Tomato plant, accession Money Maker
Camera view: vertical (180 deg); turntable rotation: 90 degrees
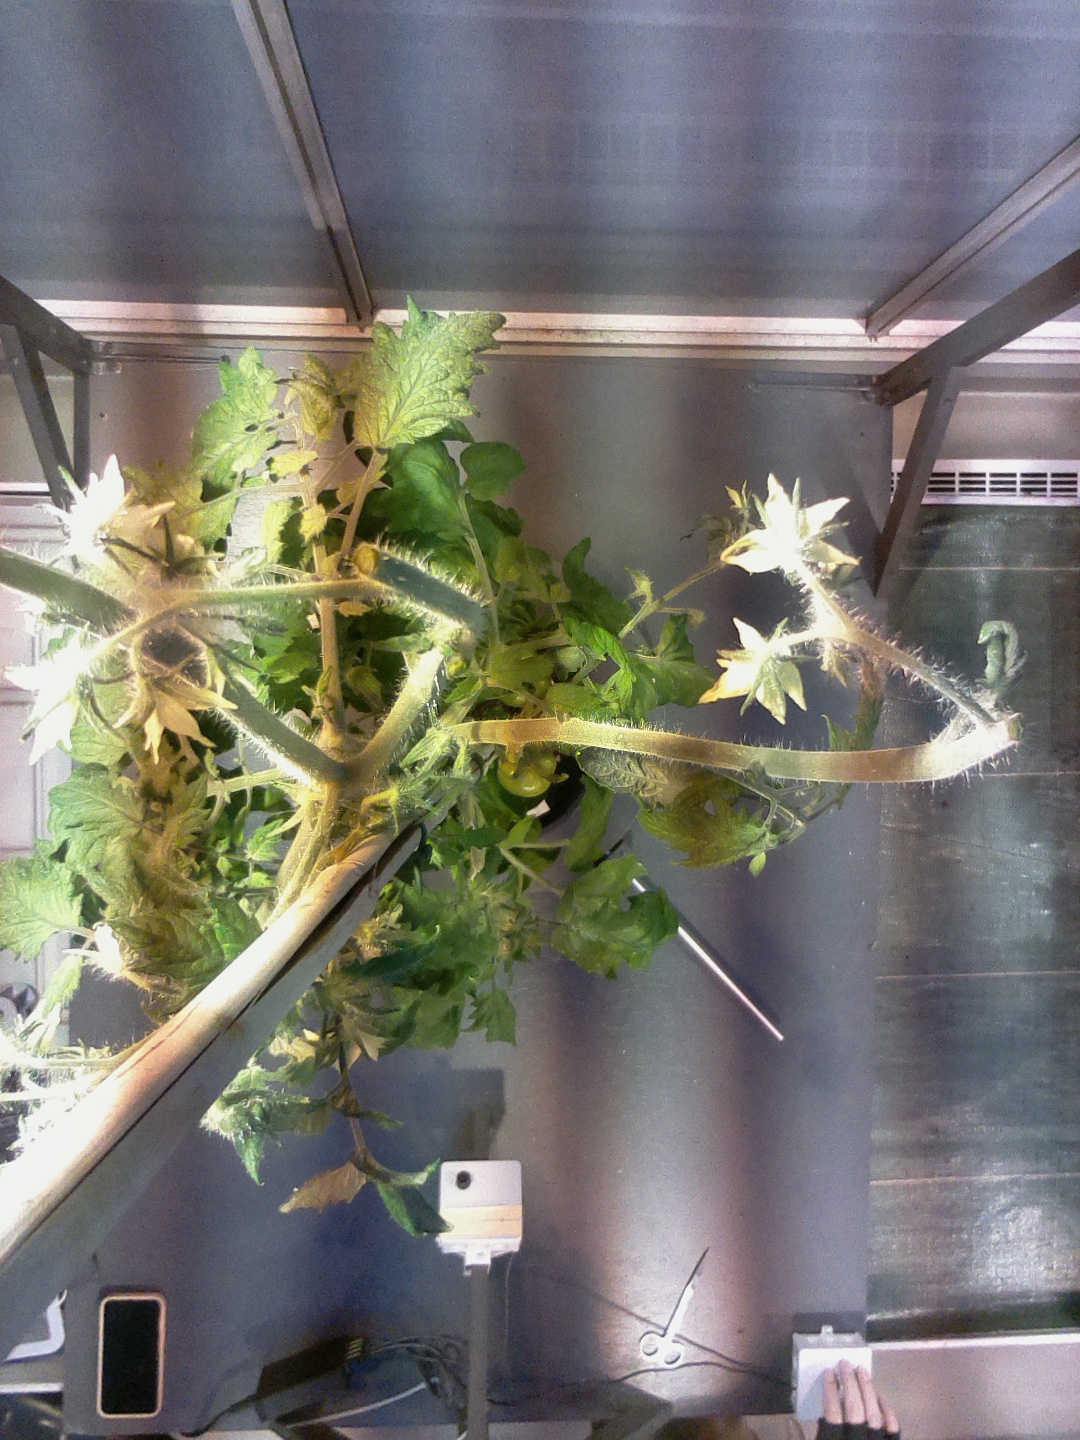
BBCH growth stage 75: 50%-60% of final fruit size